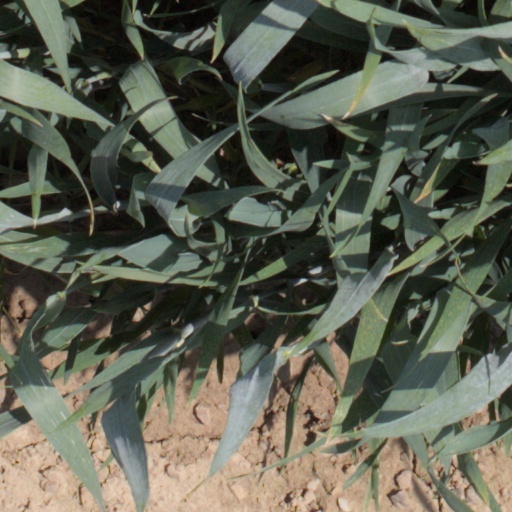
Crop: wheat